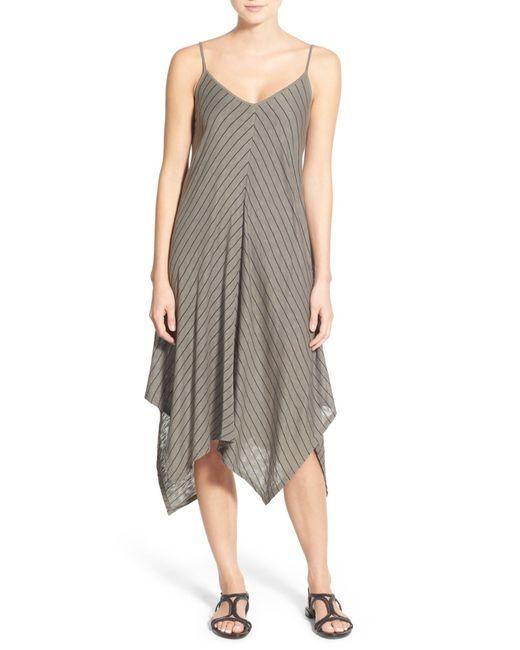
bequemes Kleid aus erdbeerfarbenem Baumwollstoff mit Trägern, weichem Fall, asymmetrischem Rock, ideal für den Sommer, den Strand und um an heißen Tagen zu Hause zu sein, Stoff mit schrägen Streifen